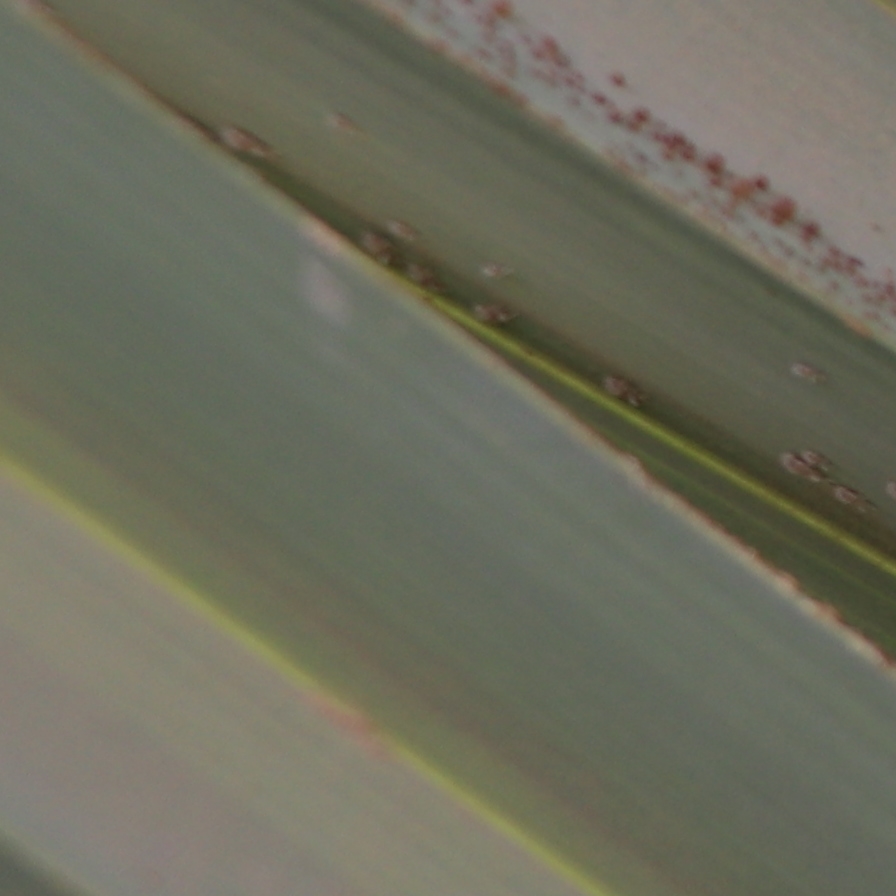
Label: Dubas